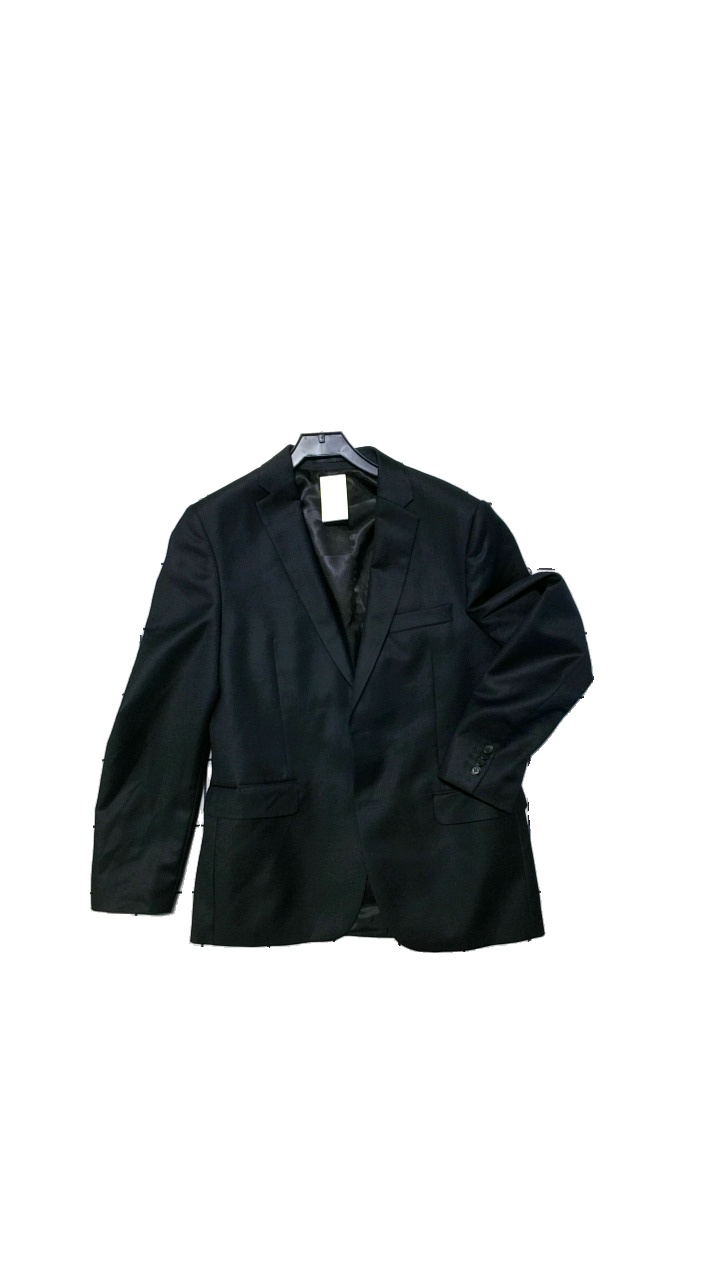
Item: Jacket (Men)
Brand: Adverb
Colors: Black
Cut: Regular
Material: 100%Ull
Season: All
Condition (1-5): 4
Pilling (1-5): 4
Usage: Reuse
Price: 150-250